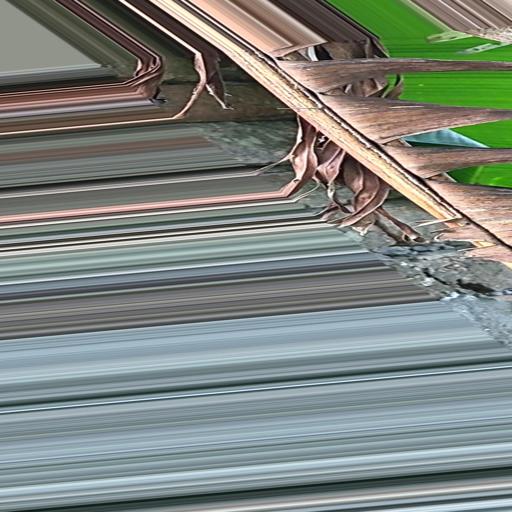
Label: moko_disease